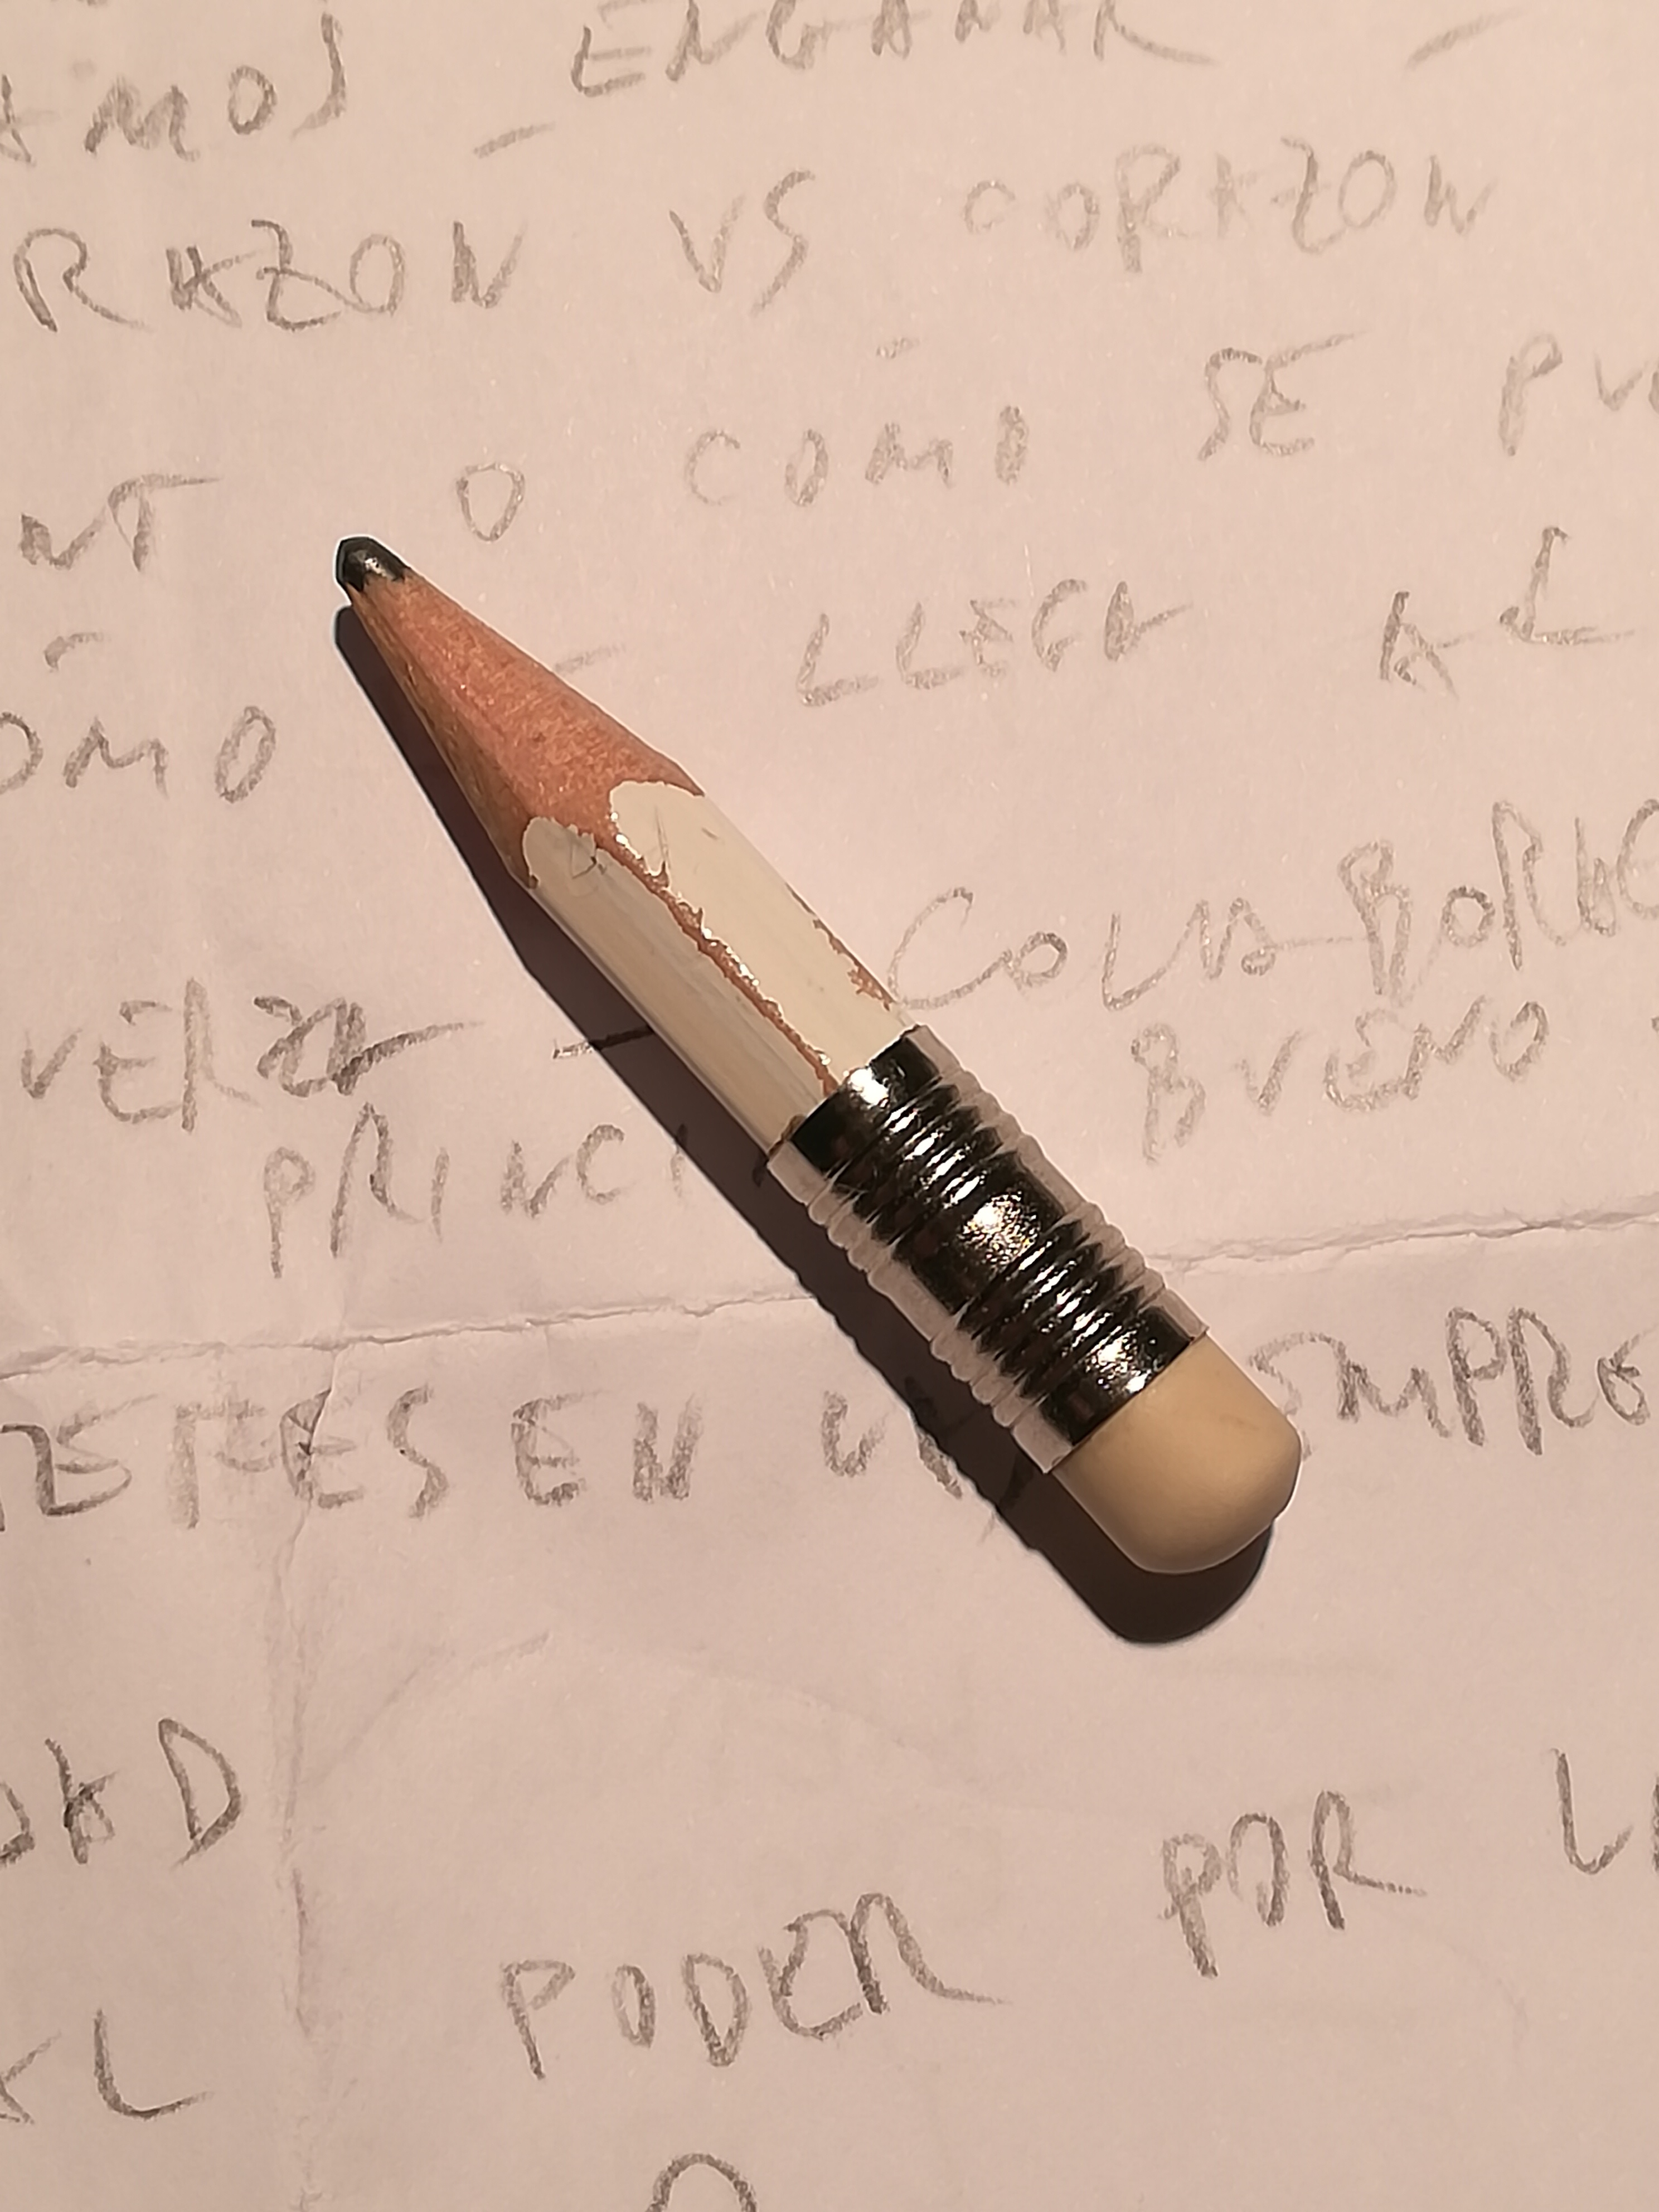
pencil, text, font, pen, calligraphy, writing instrument accessory, Material property, stationery, drawing, handwriting, writing implement, office supplies, writing, ink, beige, sketch